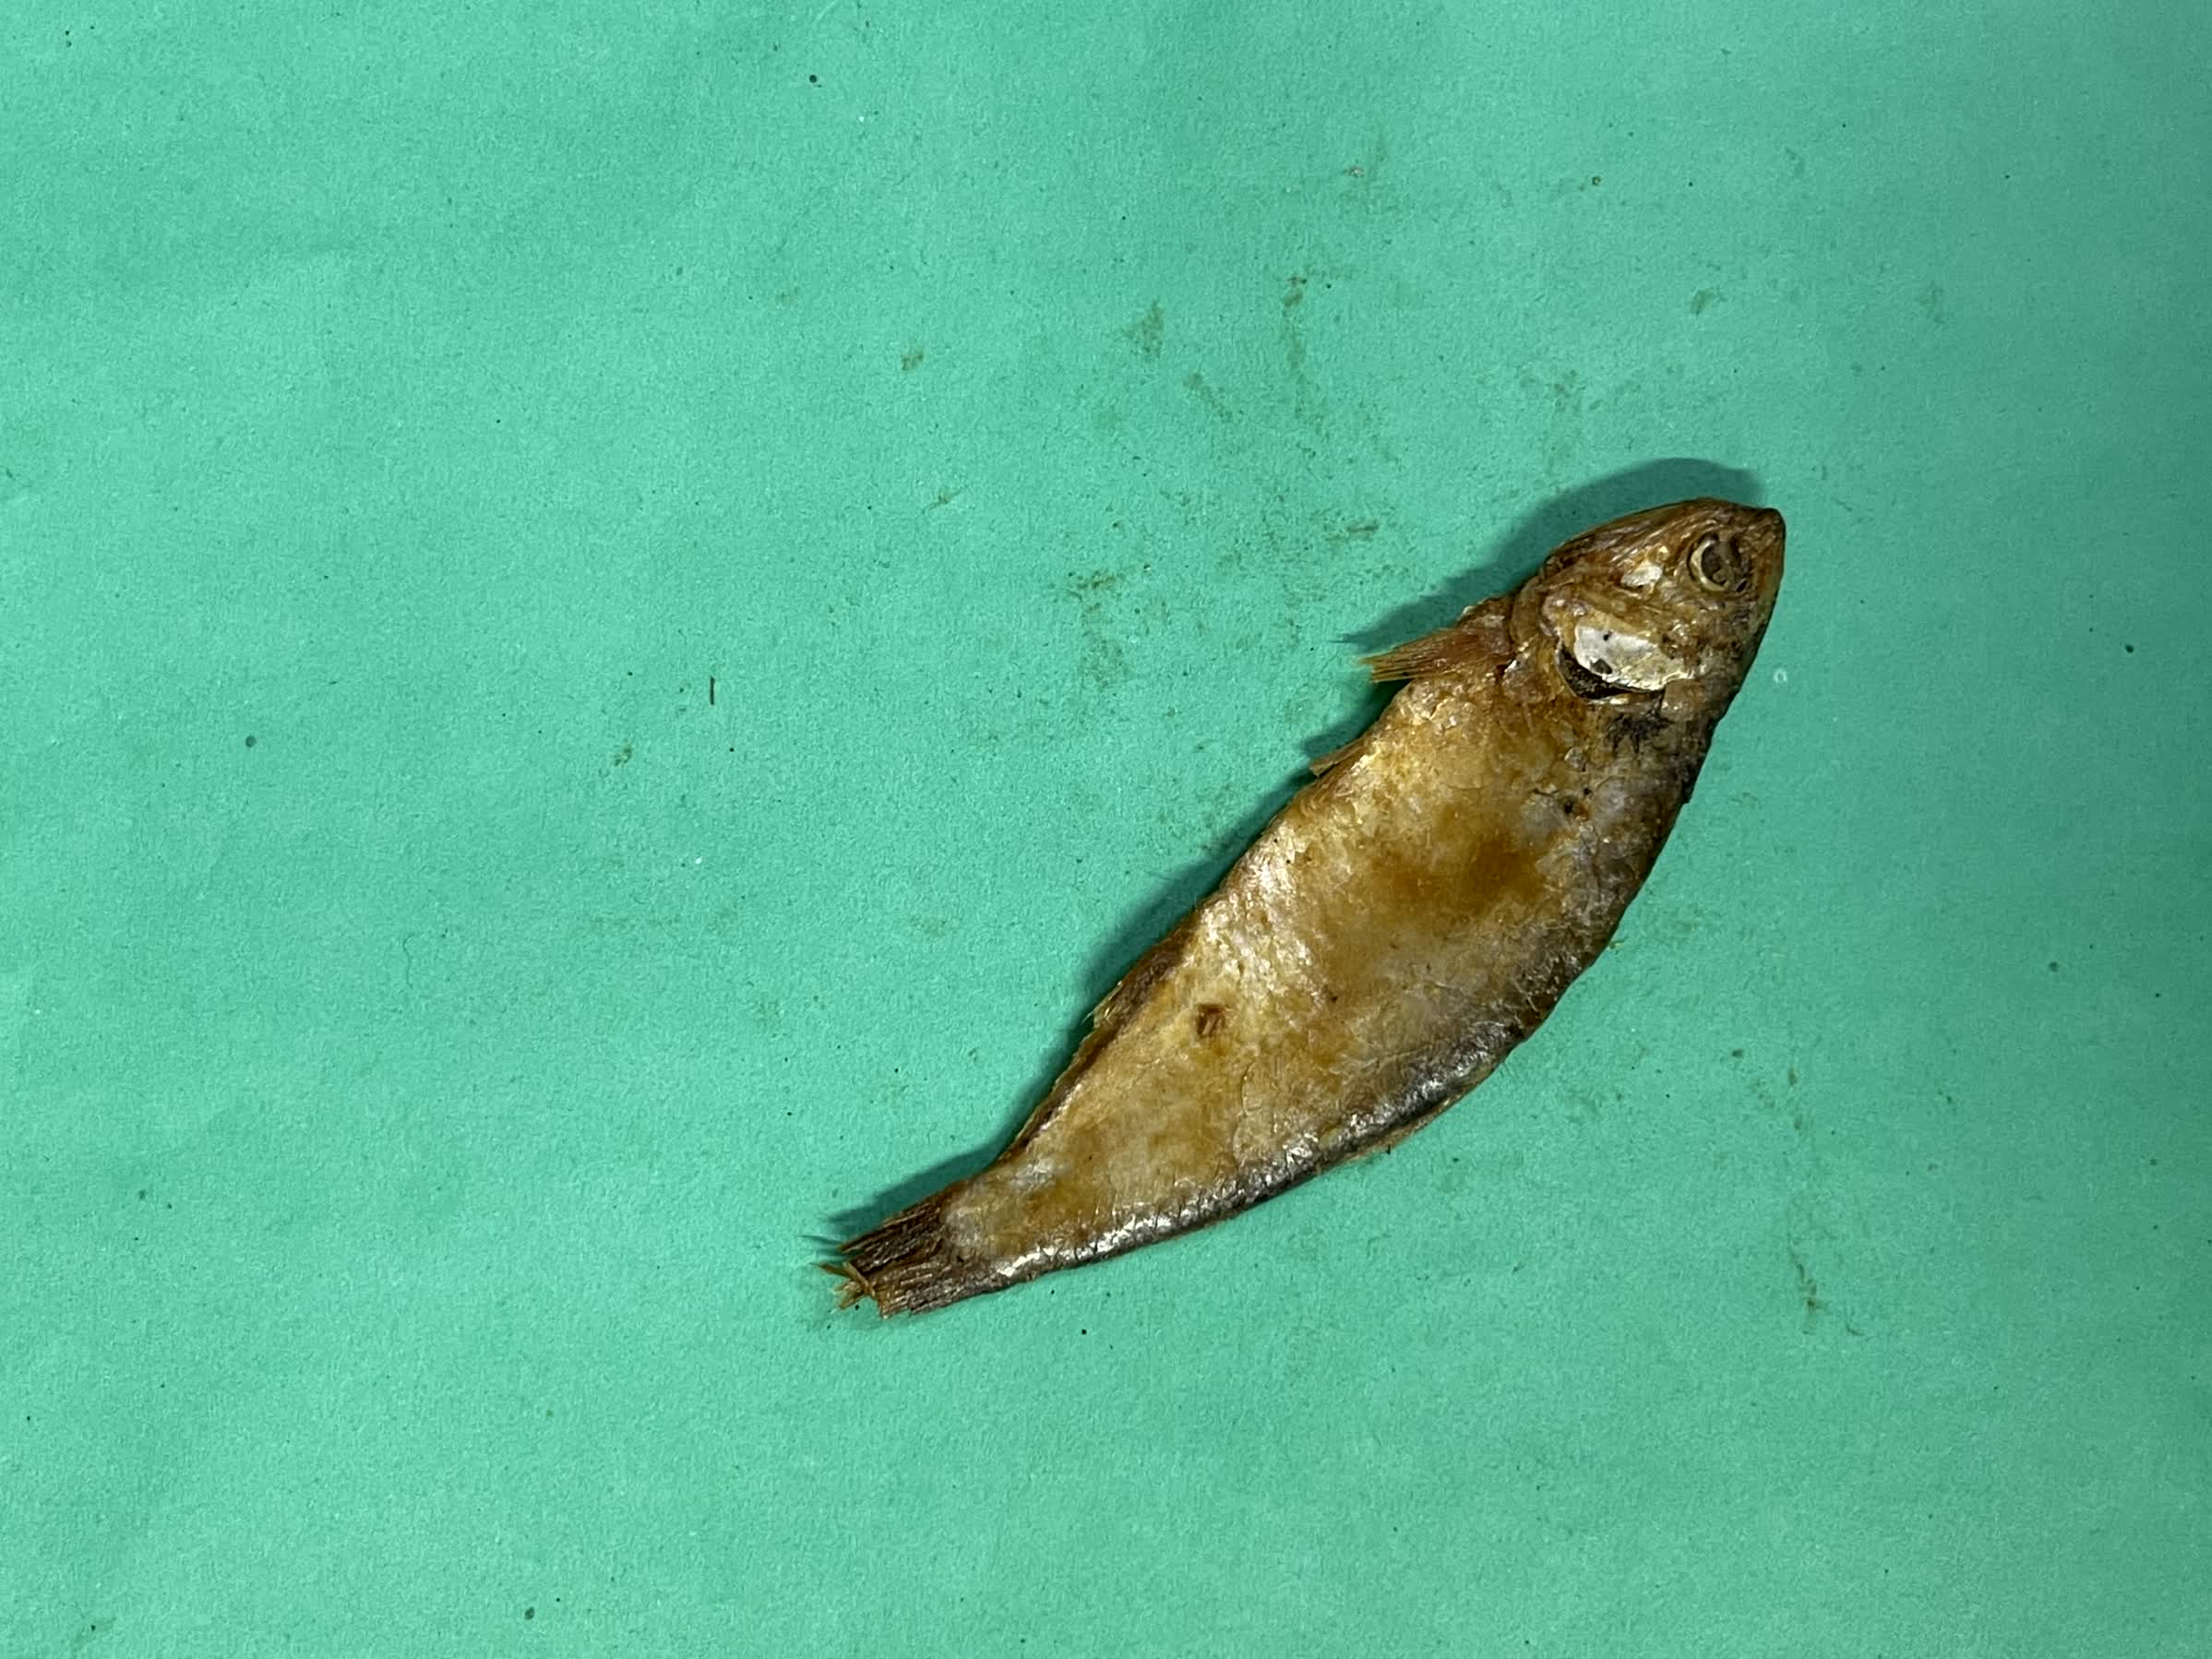
Species: Bashpata